Brad Kilby

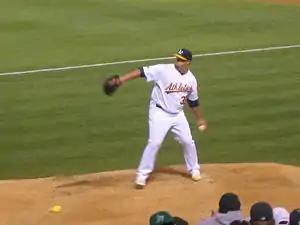
Kilby with the Oakland Athletics

Brad Thomas Kilby (born February 19, 1983) is a left-handed former Major League Baseball pitcher. Kilby was selected by the Athletics in the twenty ninth round of the 2005 Major League Baseball Draft. He is 6'1" and he weighs 235 pounds.